Canon de 152 mm Modèle 1930

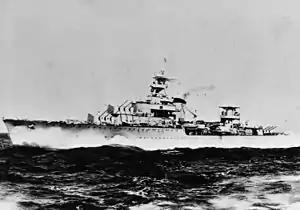
French cruiser Émile Bertin, with its three triple guns.

The Canon de 152 mm Modèle 1930 was a medium-caliber naval gun used as the primary armament on a number of French cruisers and as dual-purpose secondary armament on "Richelieu"-class battleships during World War II.